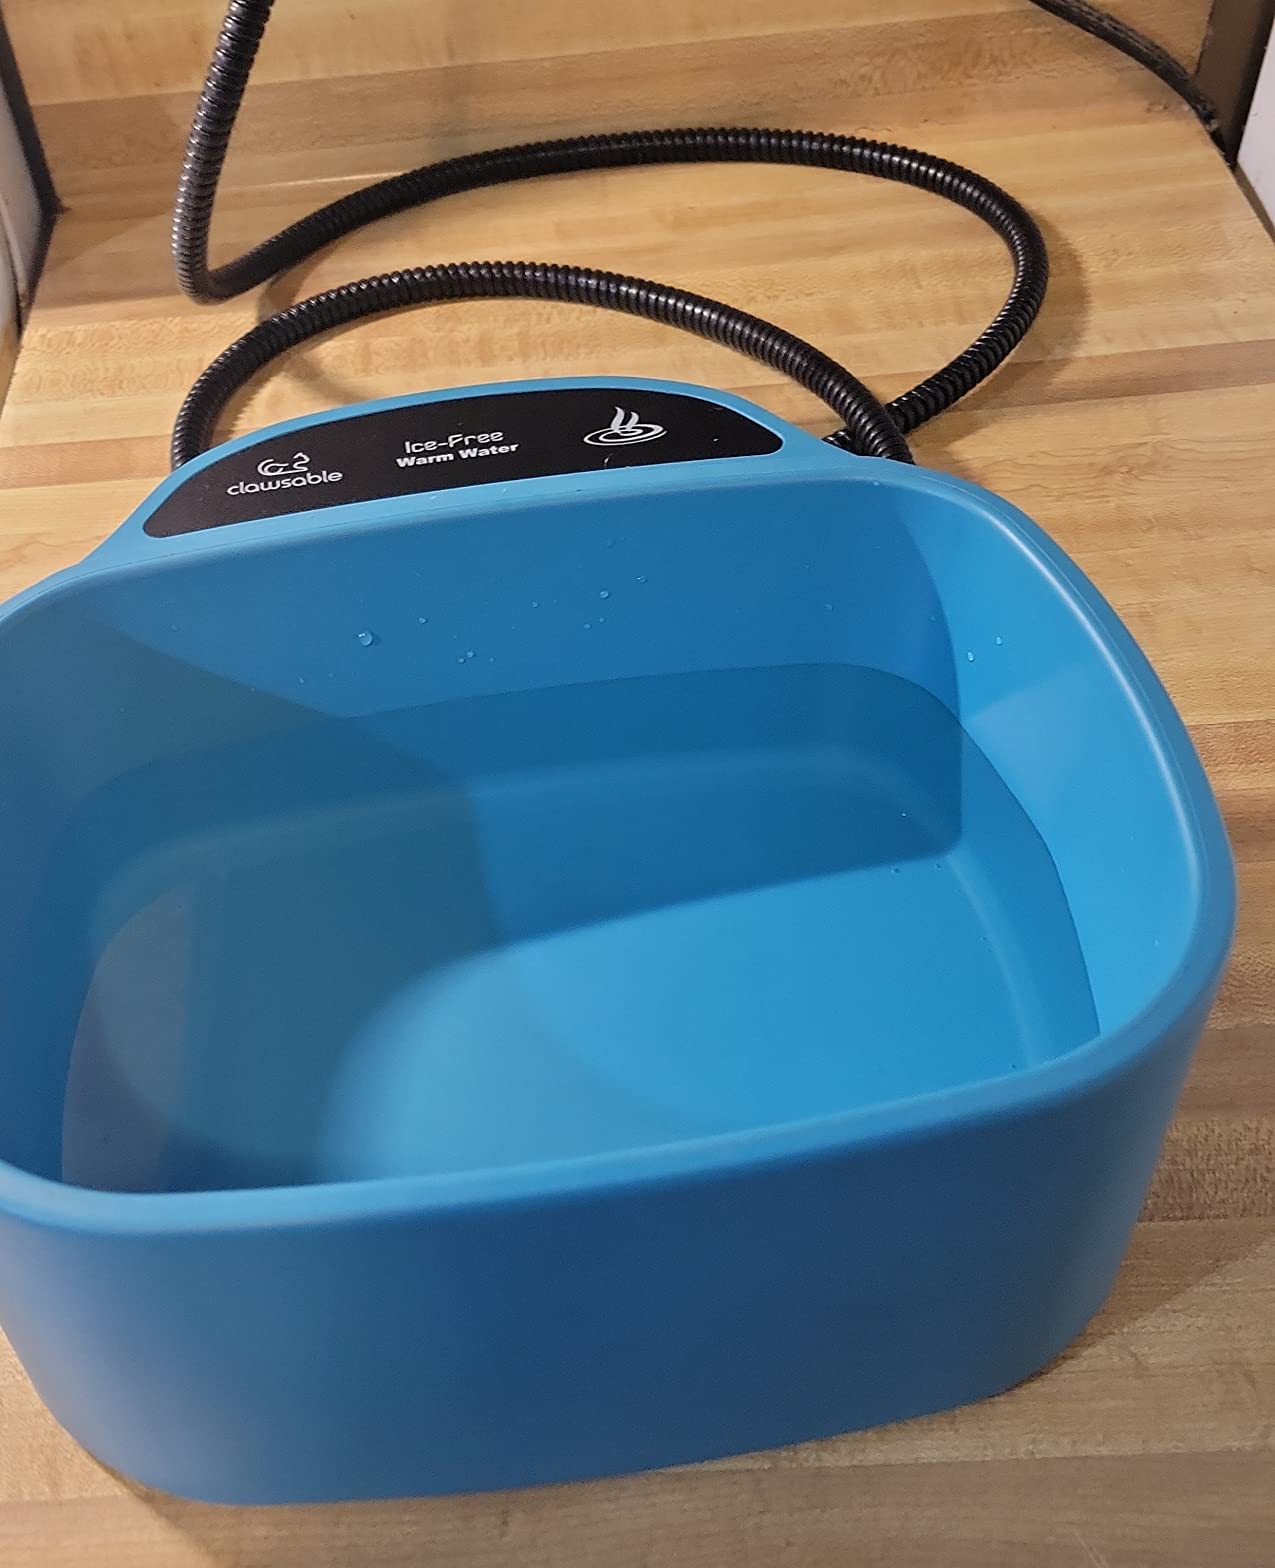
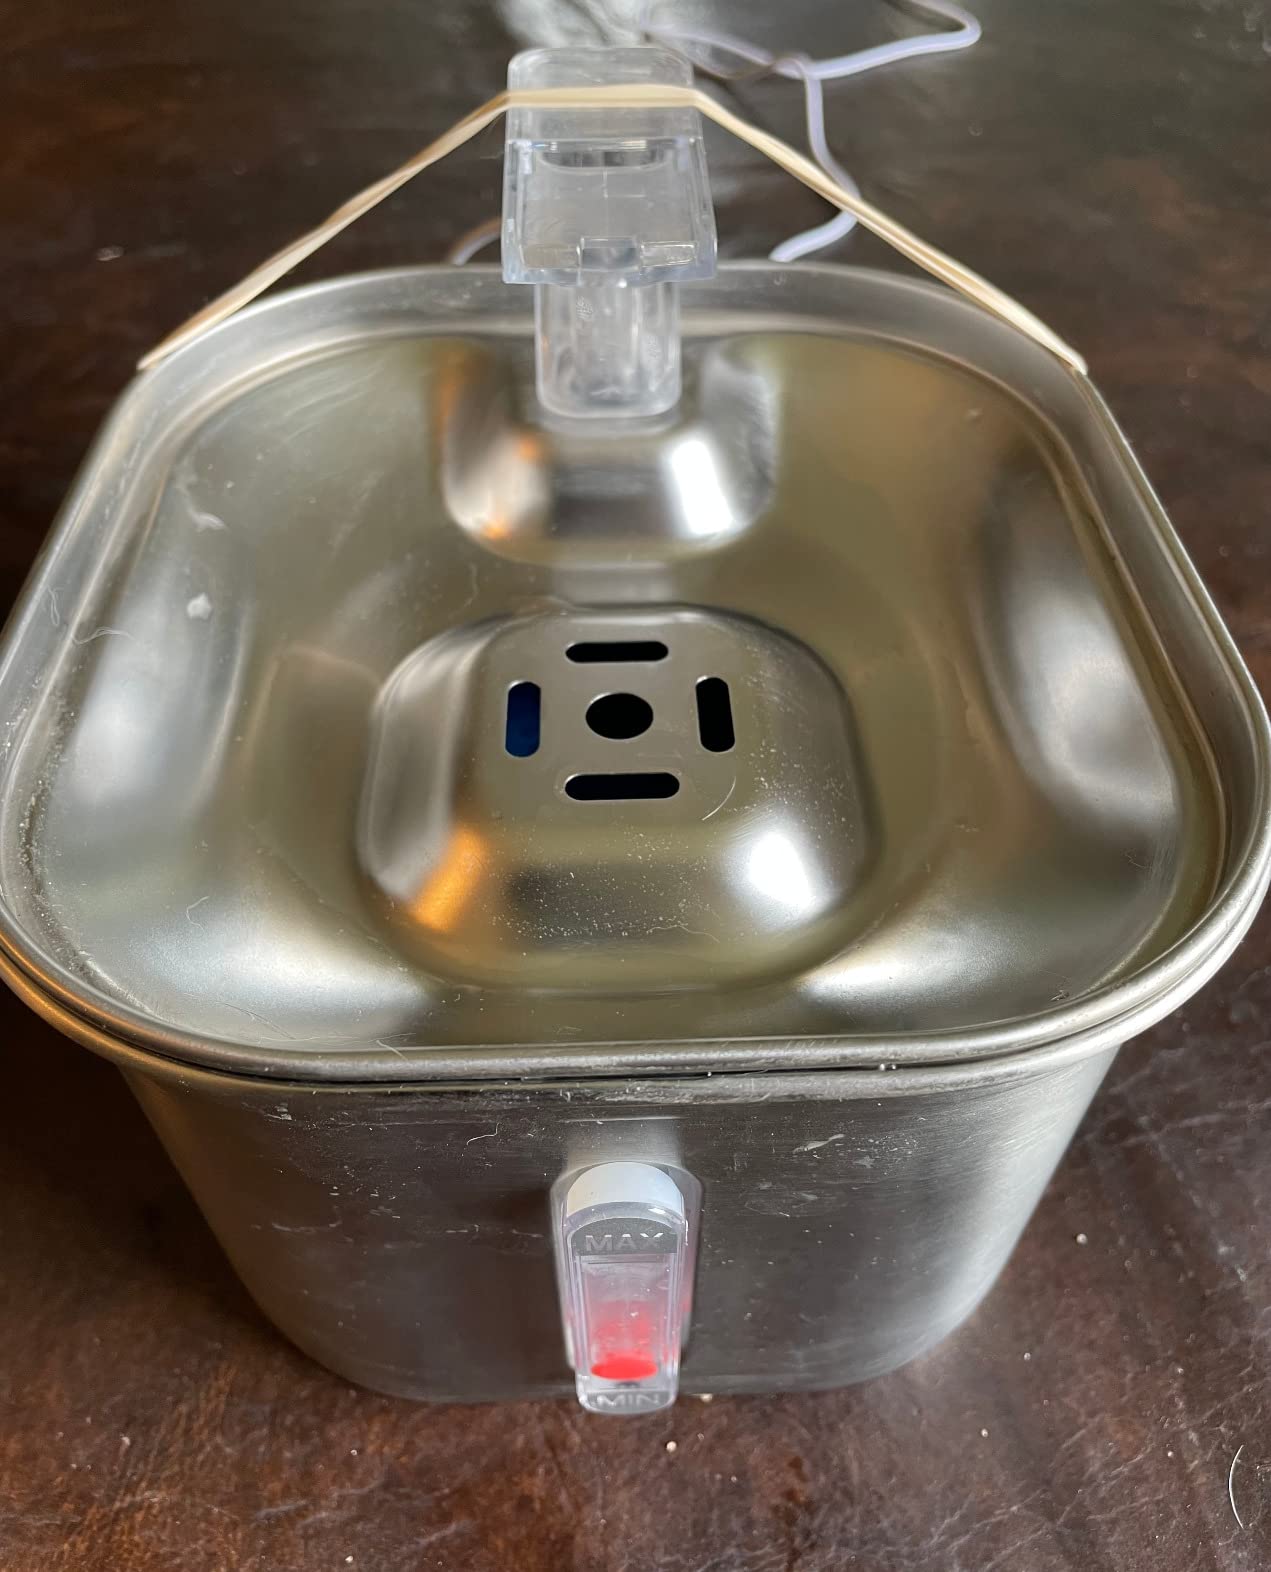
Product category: items_bowl
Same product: no